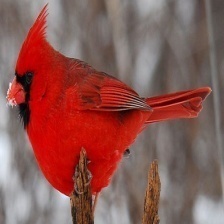
Species: NORTHERN CARDINAL
Scientific name: CARDINALIS CARDINALIS